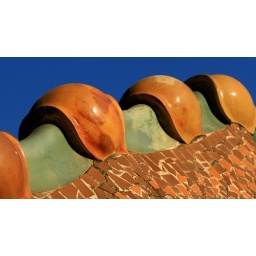
...because it reminds me of the vivid orange trees against the blazing blue sky.